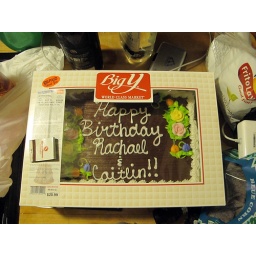
cake in a box